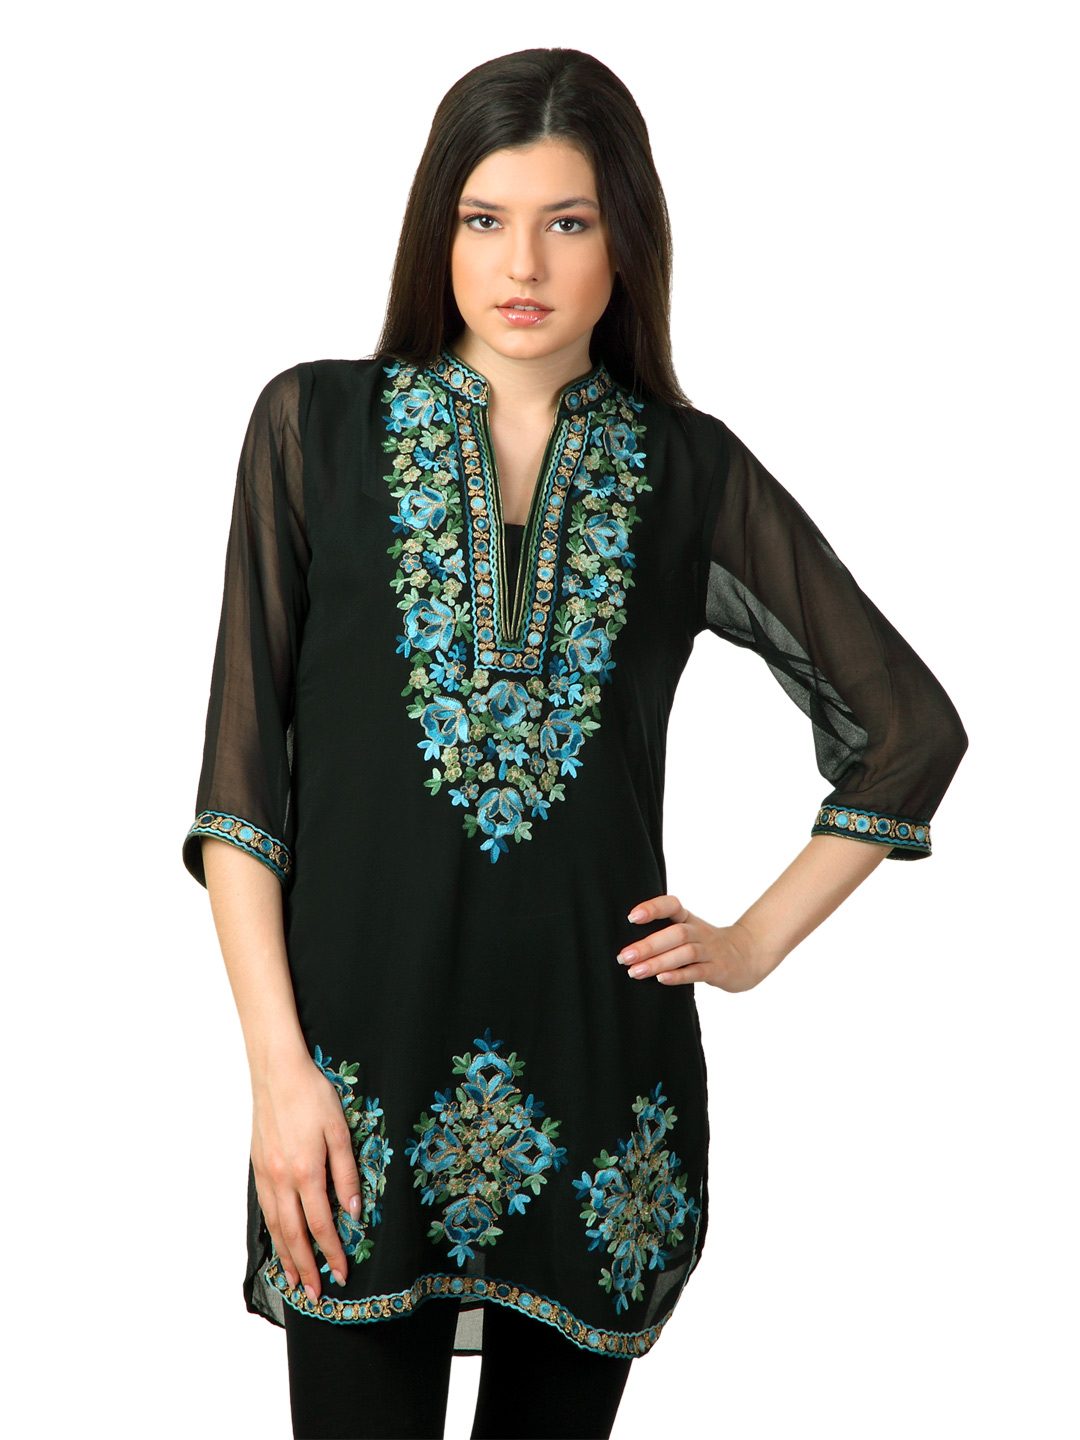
Aneri Women Black Kurta
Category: Apparel / Topwear / Kurtas
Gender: Women
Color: Black
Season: Summer 2012
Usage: Ethnic